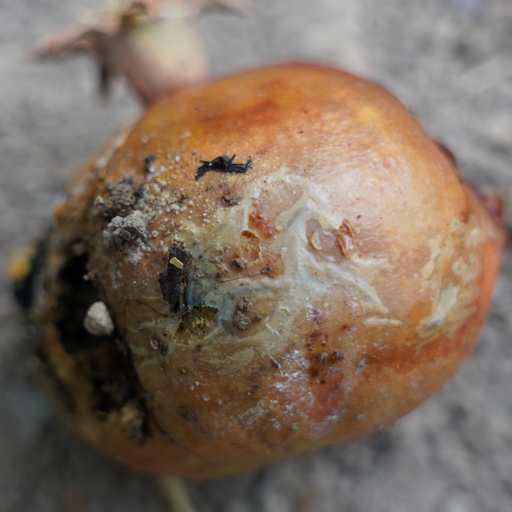
Label: Ectomyelois ceratoniae